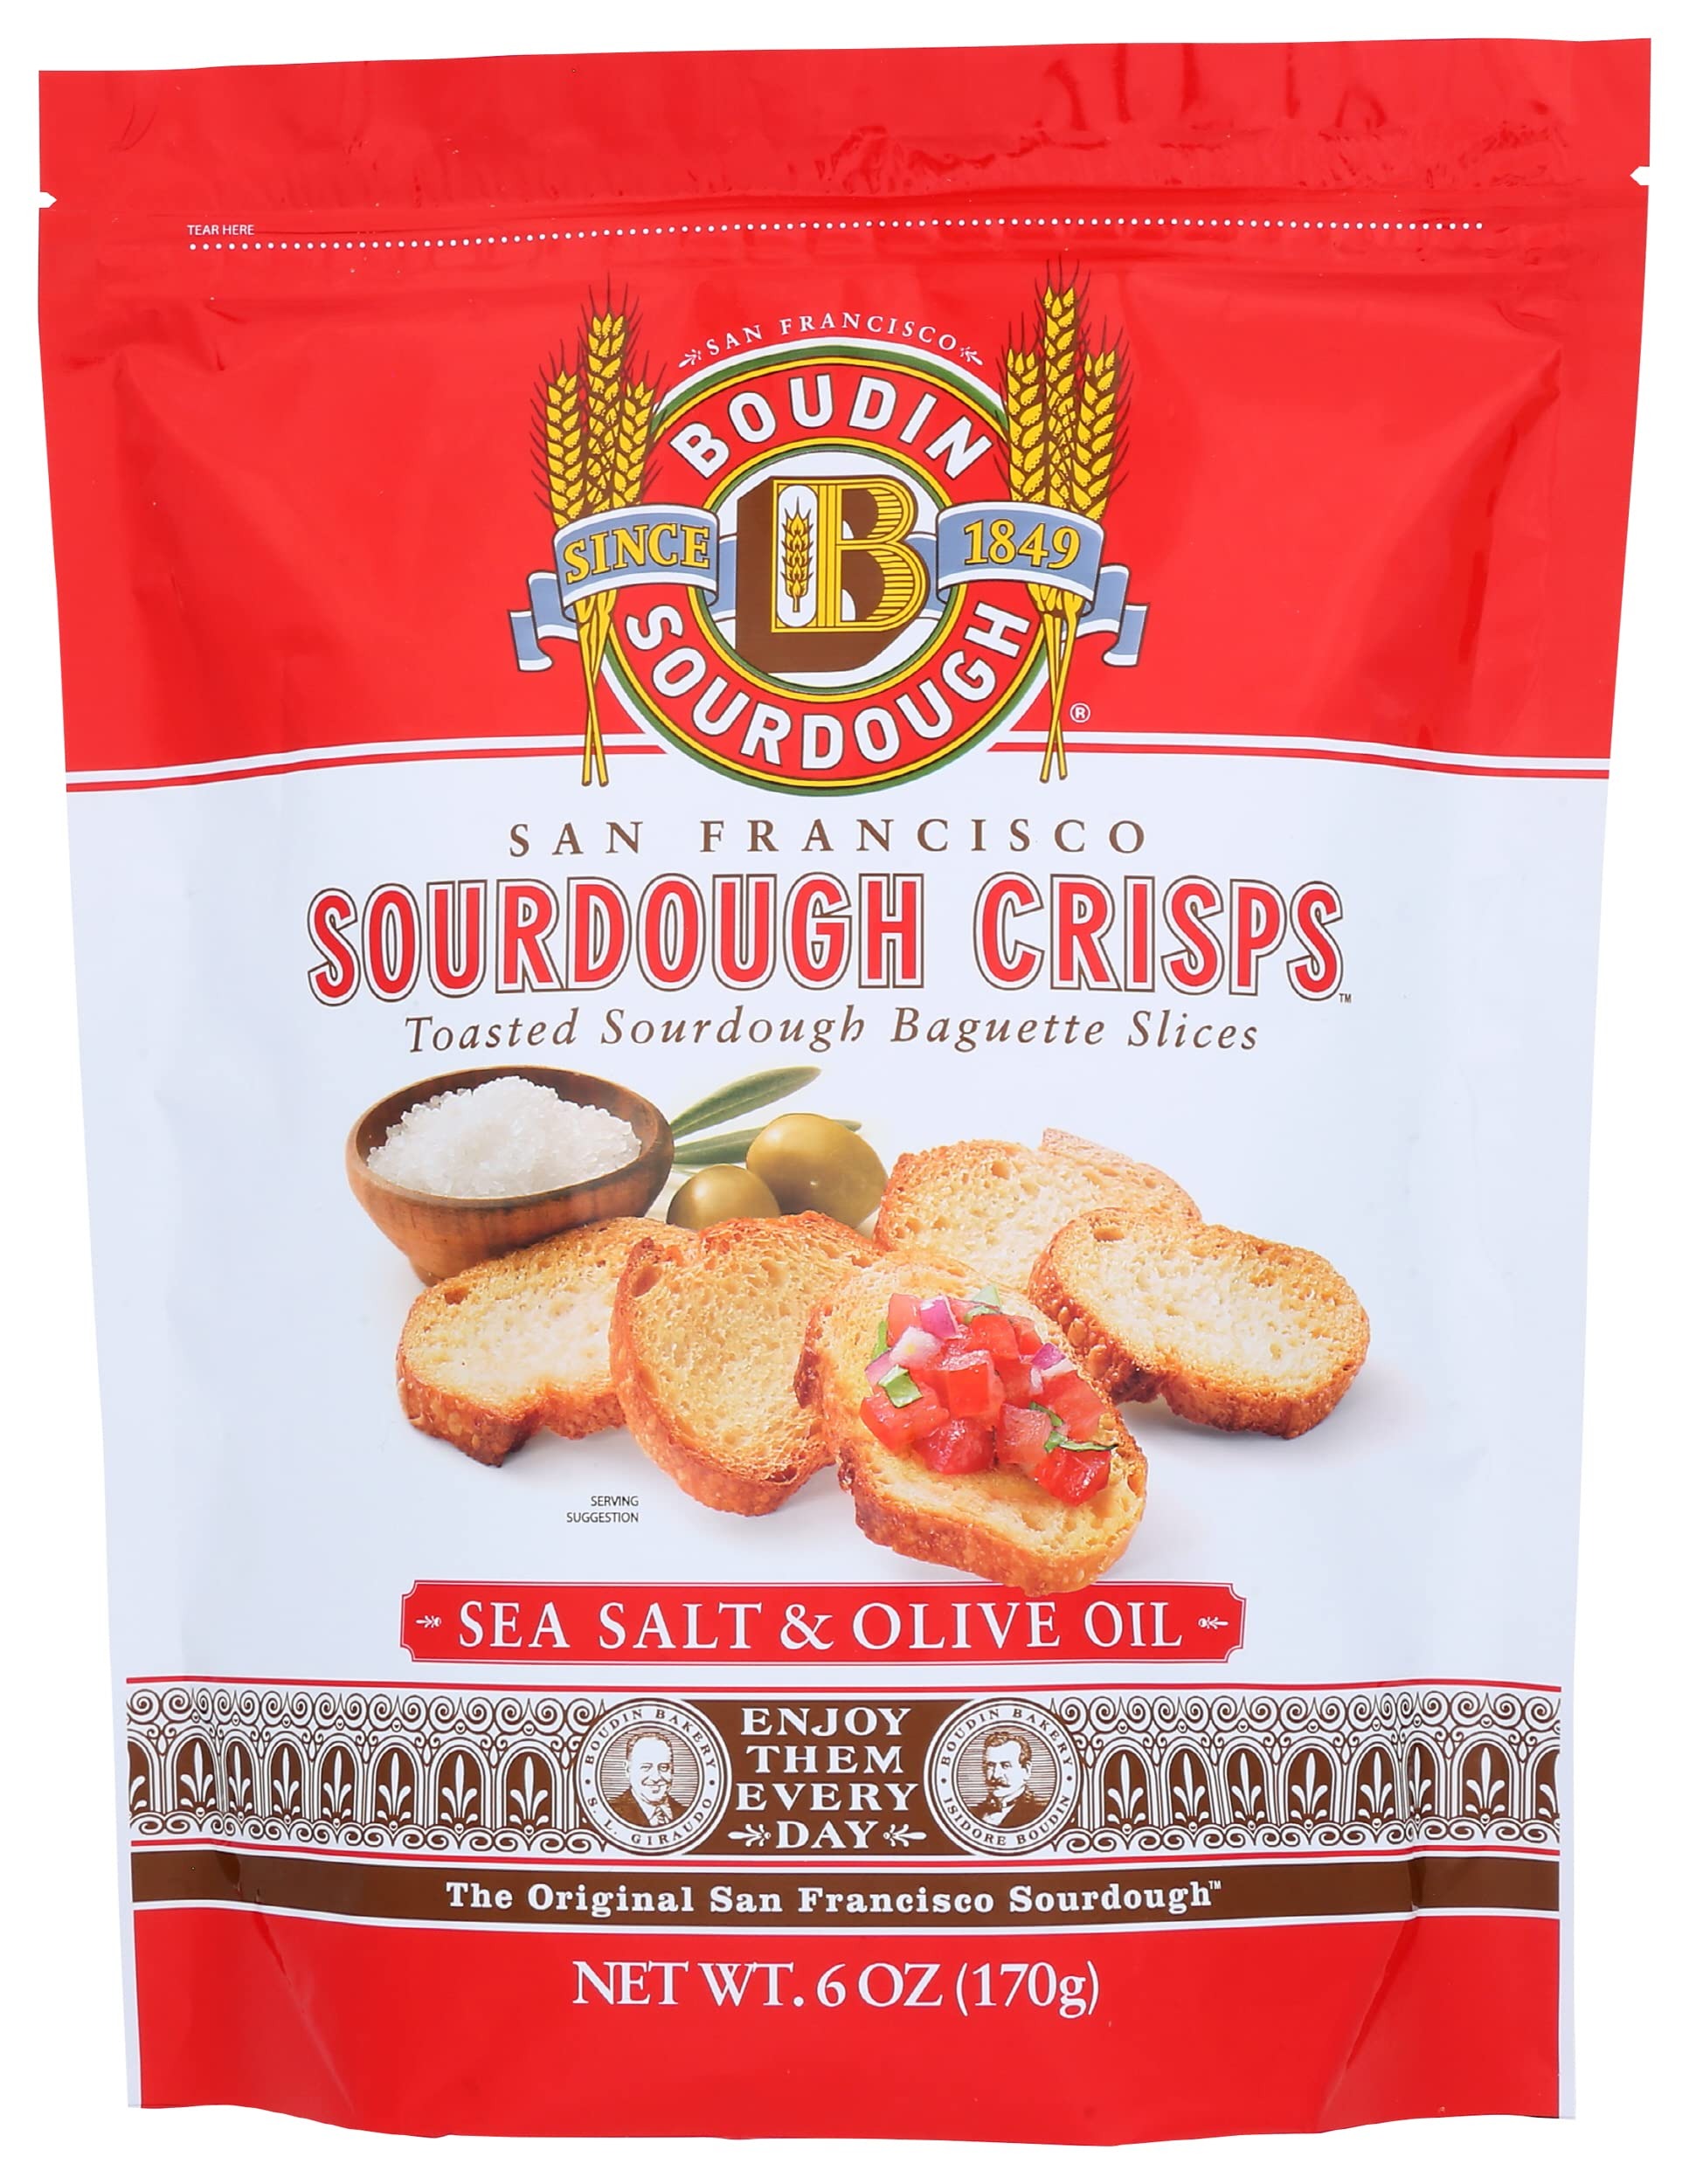
Item Name: Boudin Sourdough Crisps, Toasted Sourdough Baguette Slices, Sea Salt & Olive Oil, 6 Ounce (Pack of 11)
Bullet Point: Boudin Sourdough Crisps, Toasted Sourdough Baguette Slices, Sea Salt & Olive Oil, 6 Ounce (Pack of 11)
Value: 66.0
Unit: Ounce

Price: 66.41